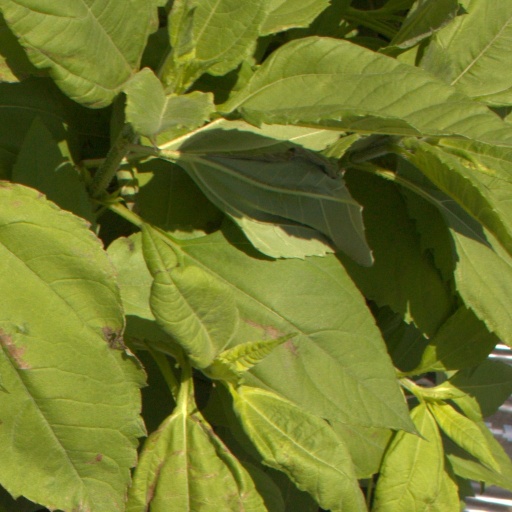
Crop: Jerusalem artichoke